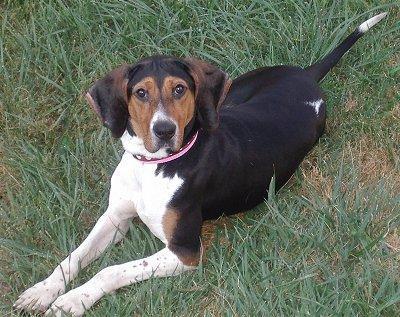
English_foxhound